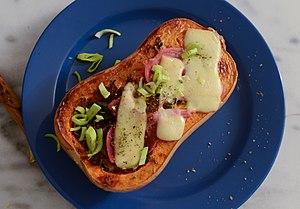
Courge butternut au four. Ingrédients: Poireaux, jambon de Bayonne, raclette, sel de Guerlande, sirop d'érable, épices (diverses et variées, dont poivre et pimentón), origan, un fil d'huile d'olive.